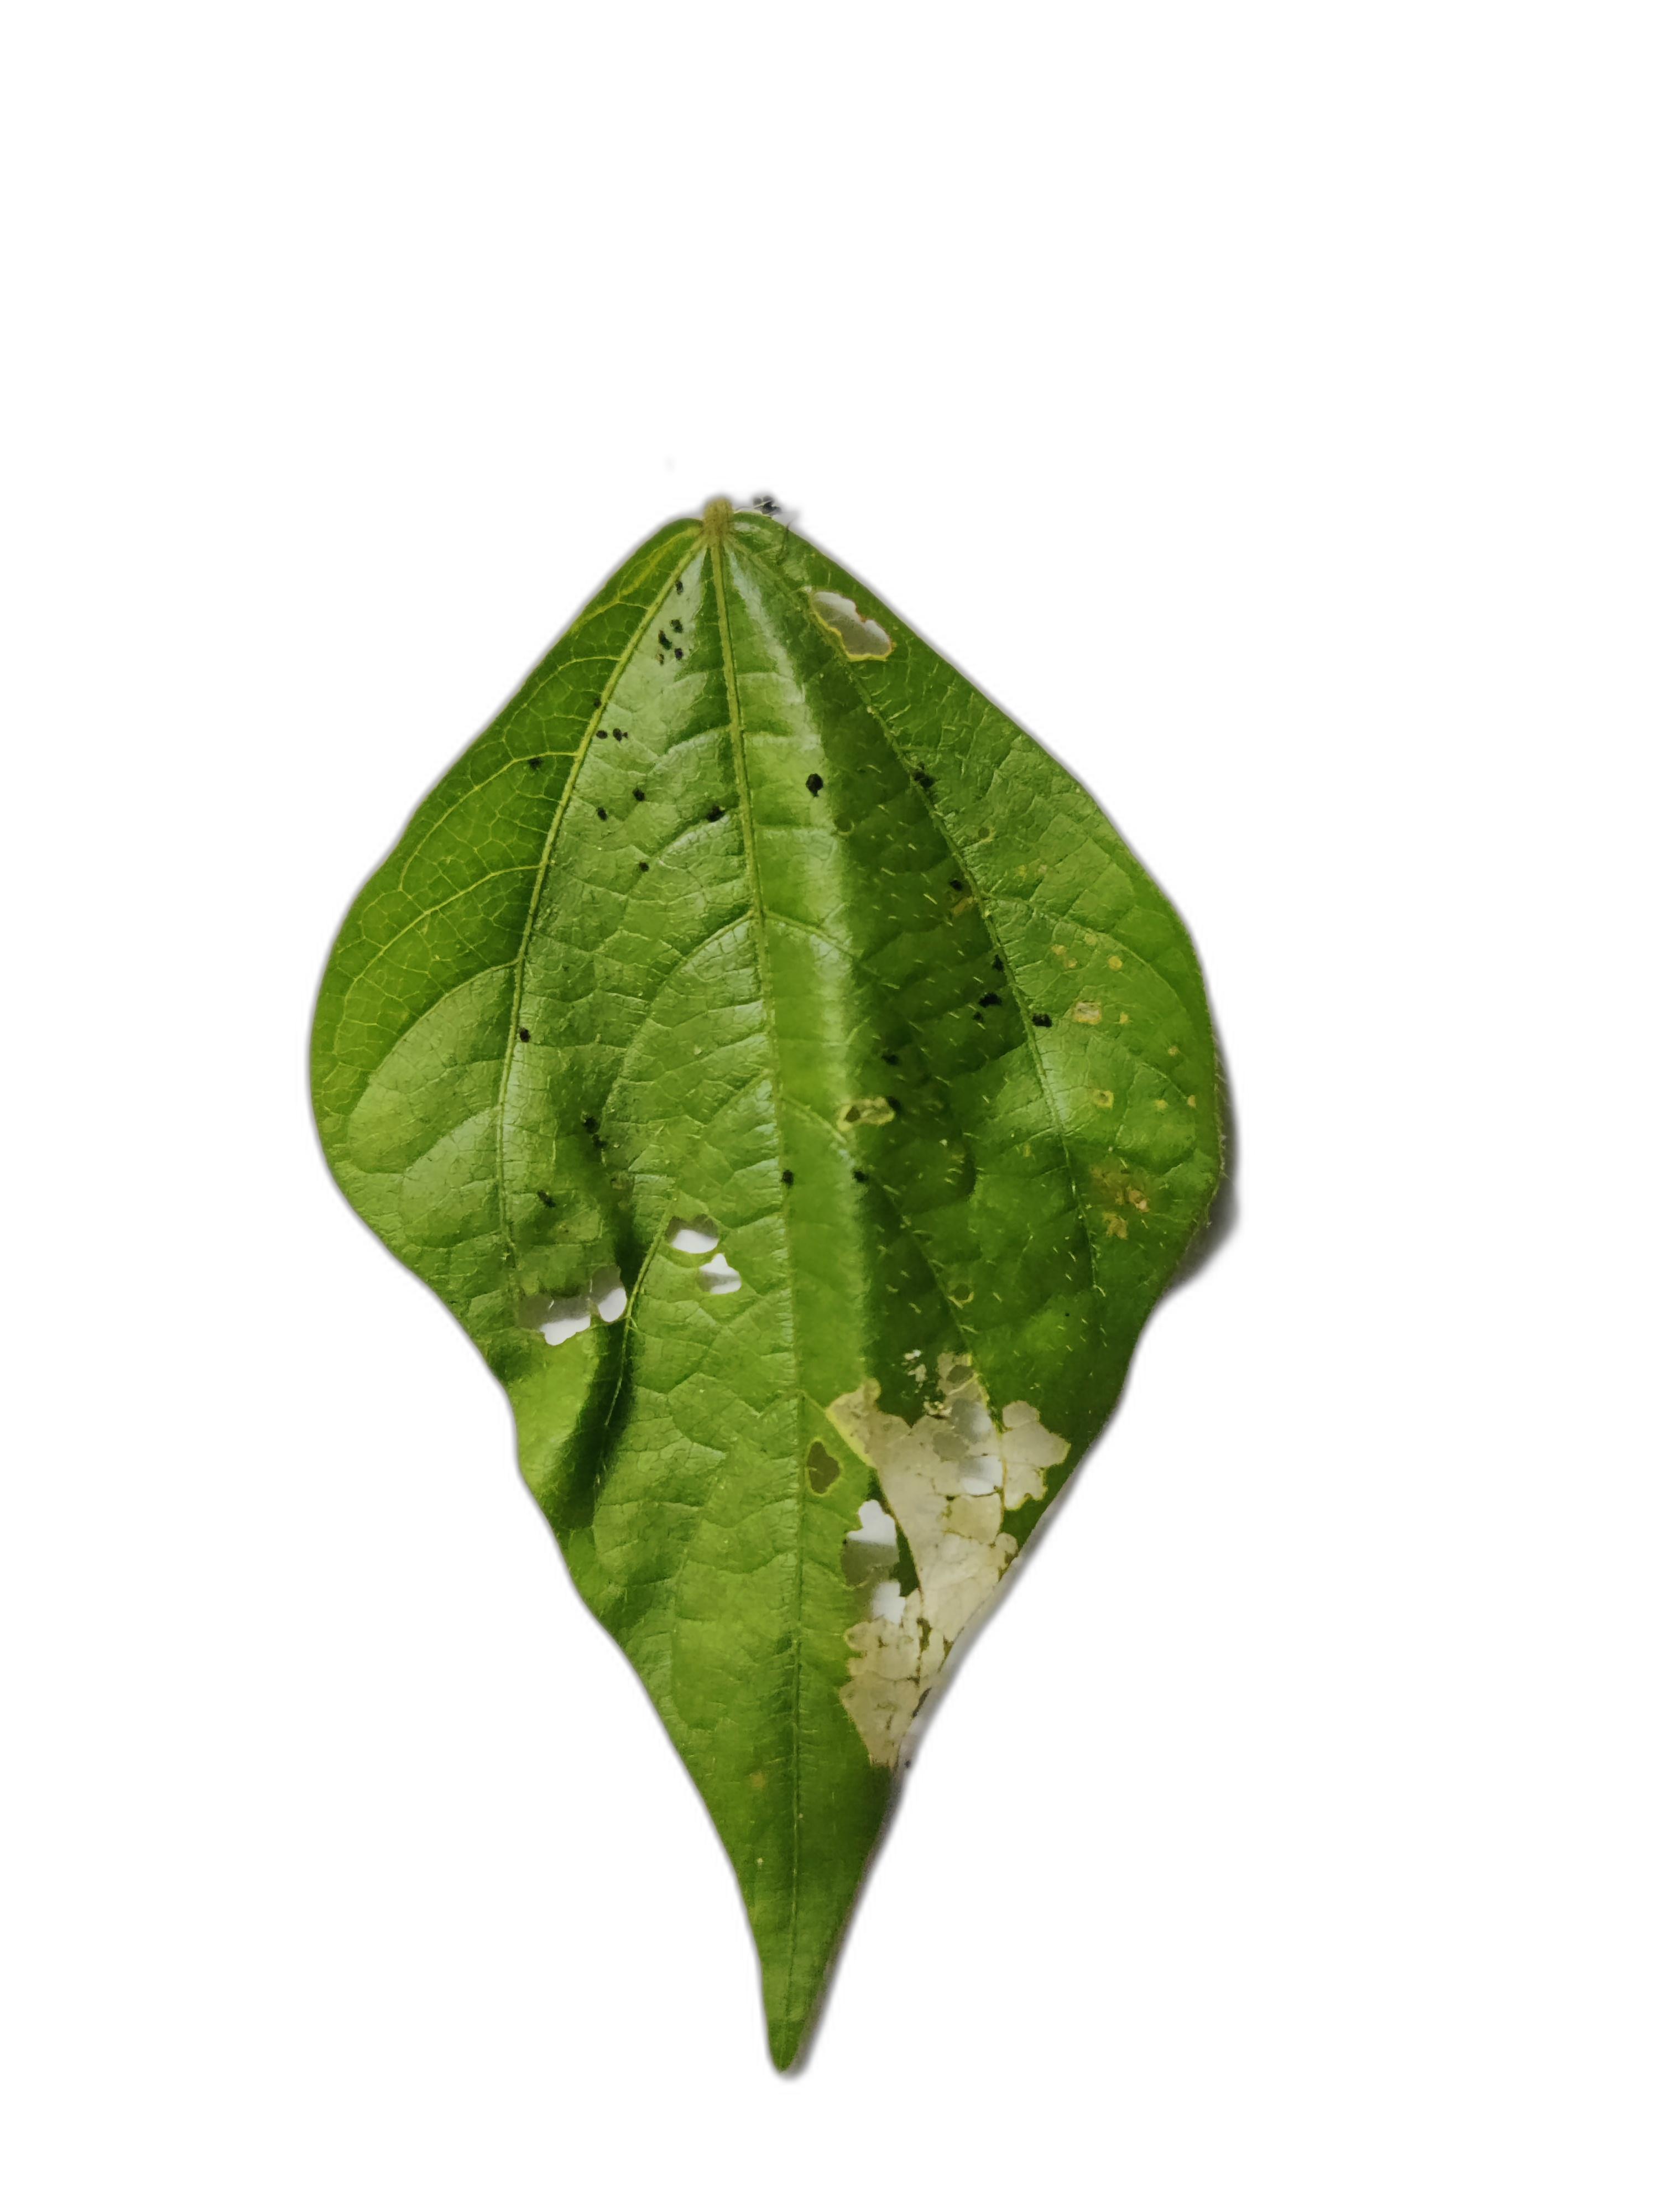
Label: Insect